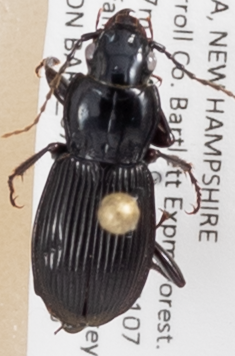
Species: Pterostichus coracinus
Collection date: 2019-06-26
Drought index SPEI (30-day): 0.362
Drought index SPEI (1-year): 1.22
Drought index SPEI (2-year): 0.998